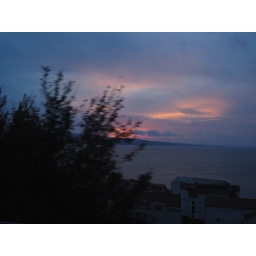
Sunset over the coast from the bus